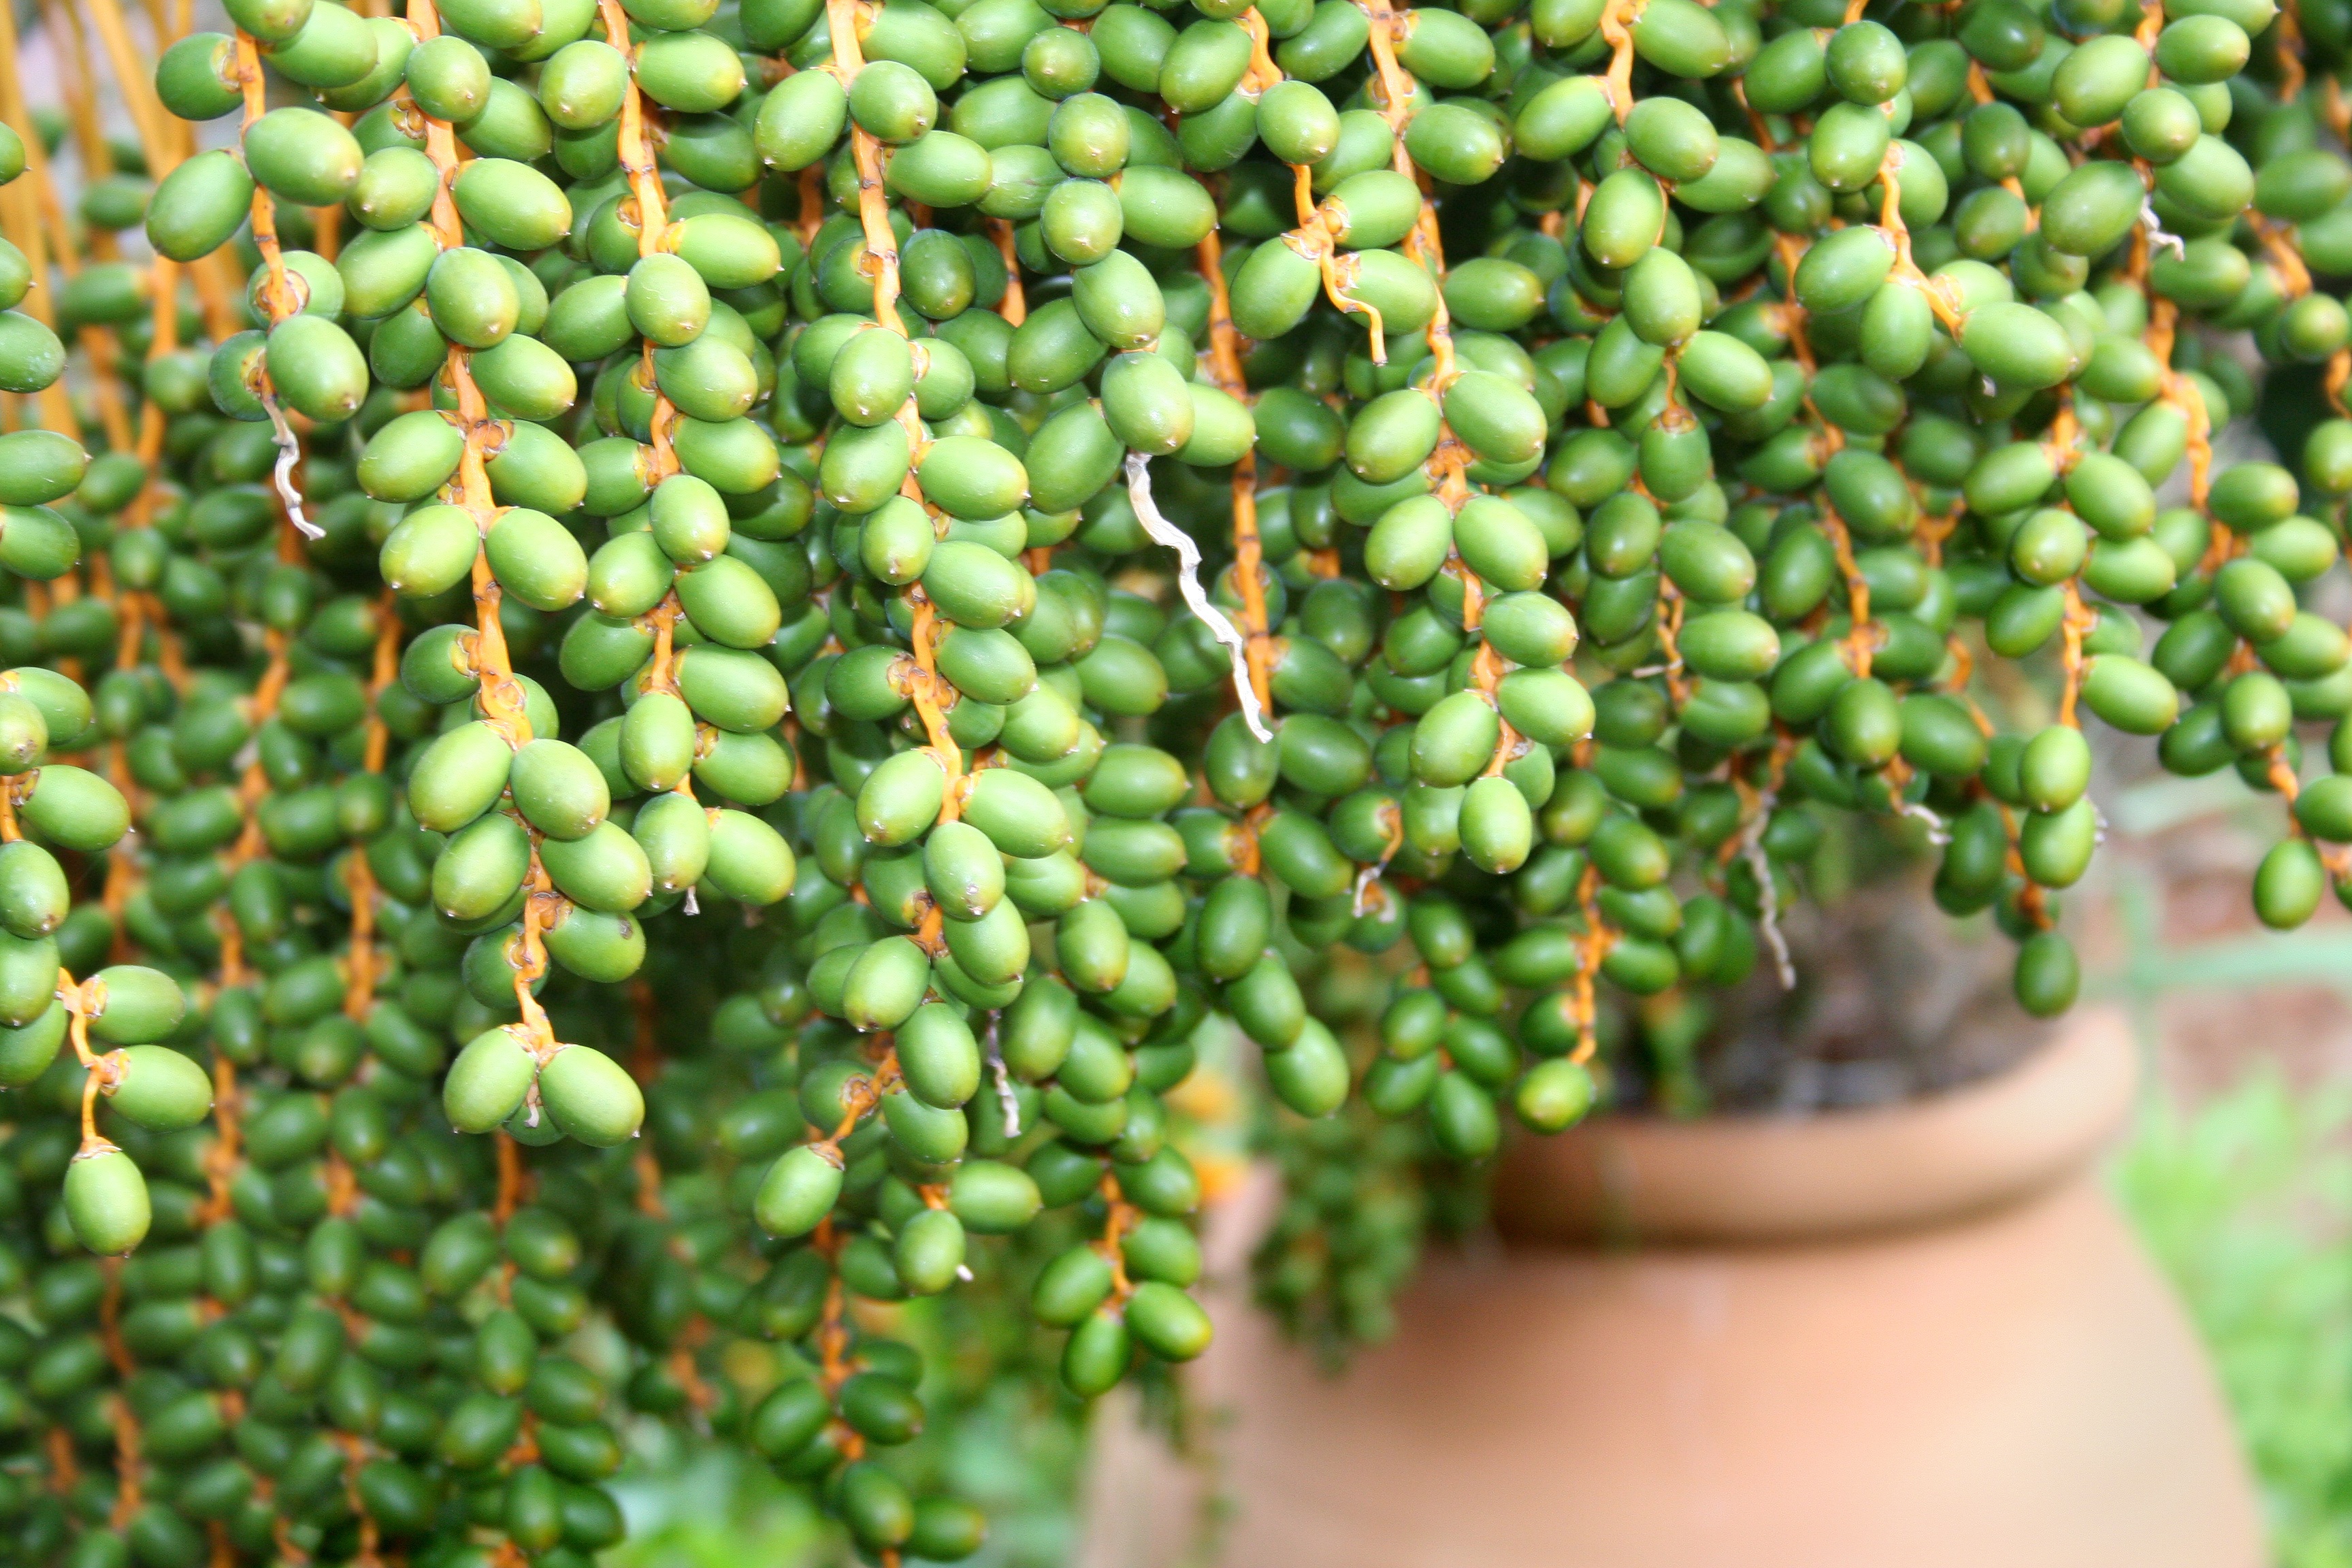
nature, plant, sky, sunshine, sun, fruit, flower, bloom, summer, food, green, palm, produce, vegetable, crop, tropical, holiday, agriculture, heat, seeds, sunny, holidays, shrub, fruits, flowering plant, summer holiday, land plant